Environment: real
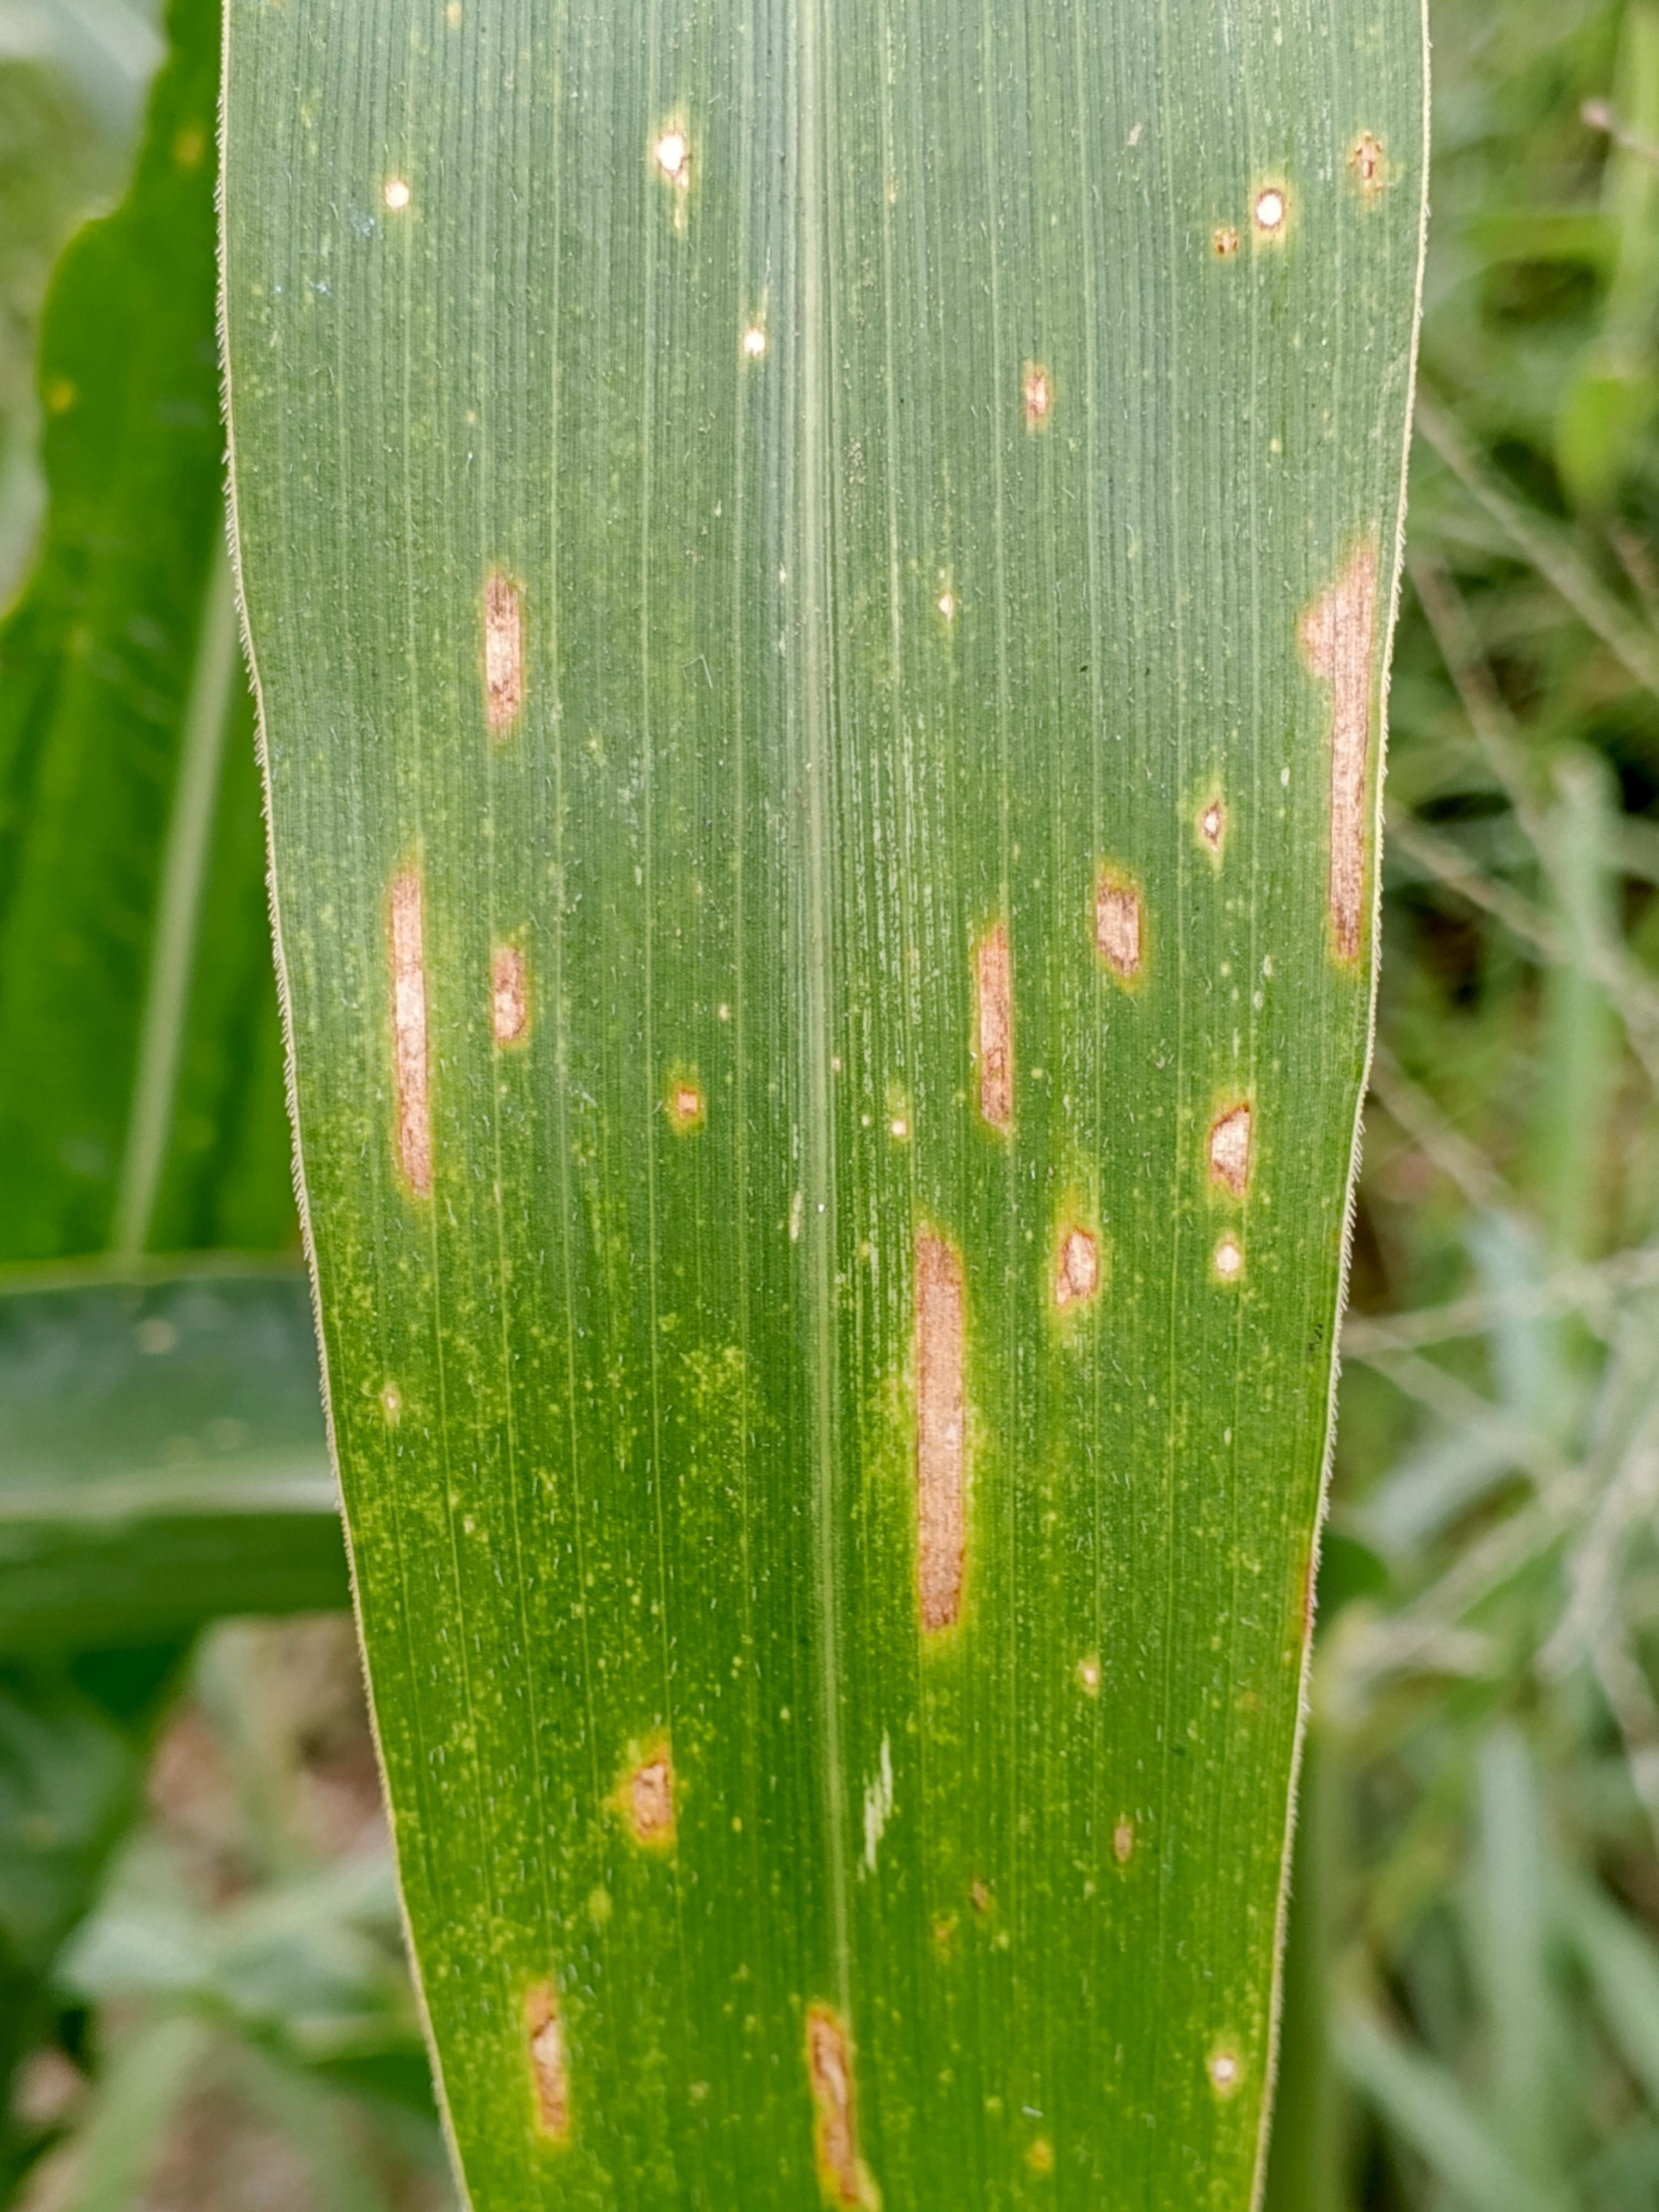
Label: gray_leaf_spot